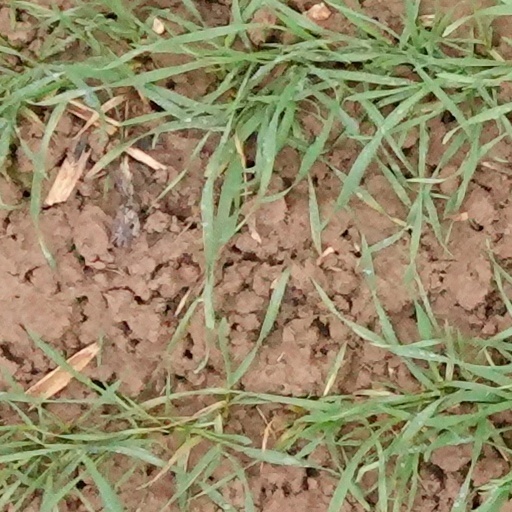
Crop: wheat